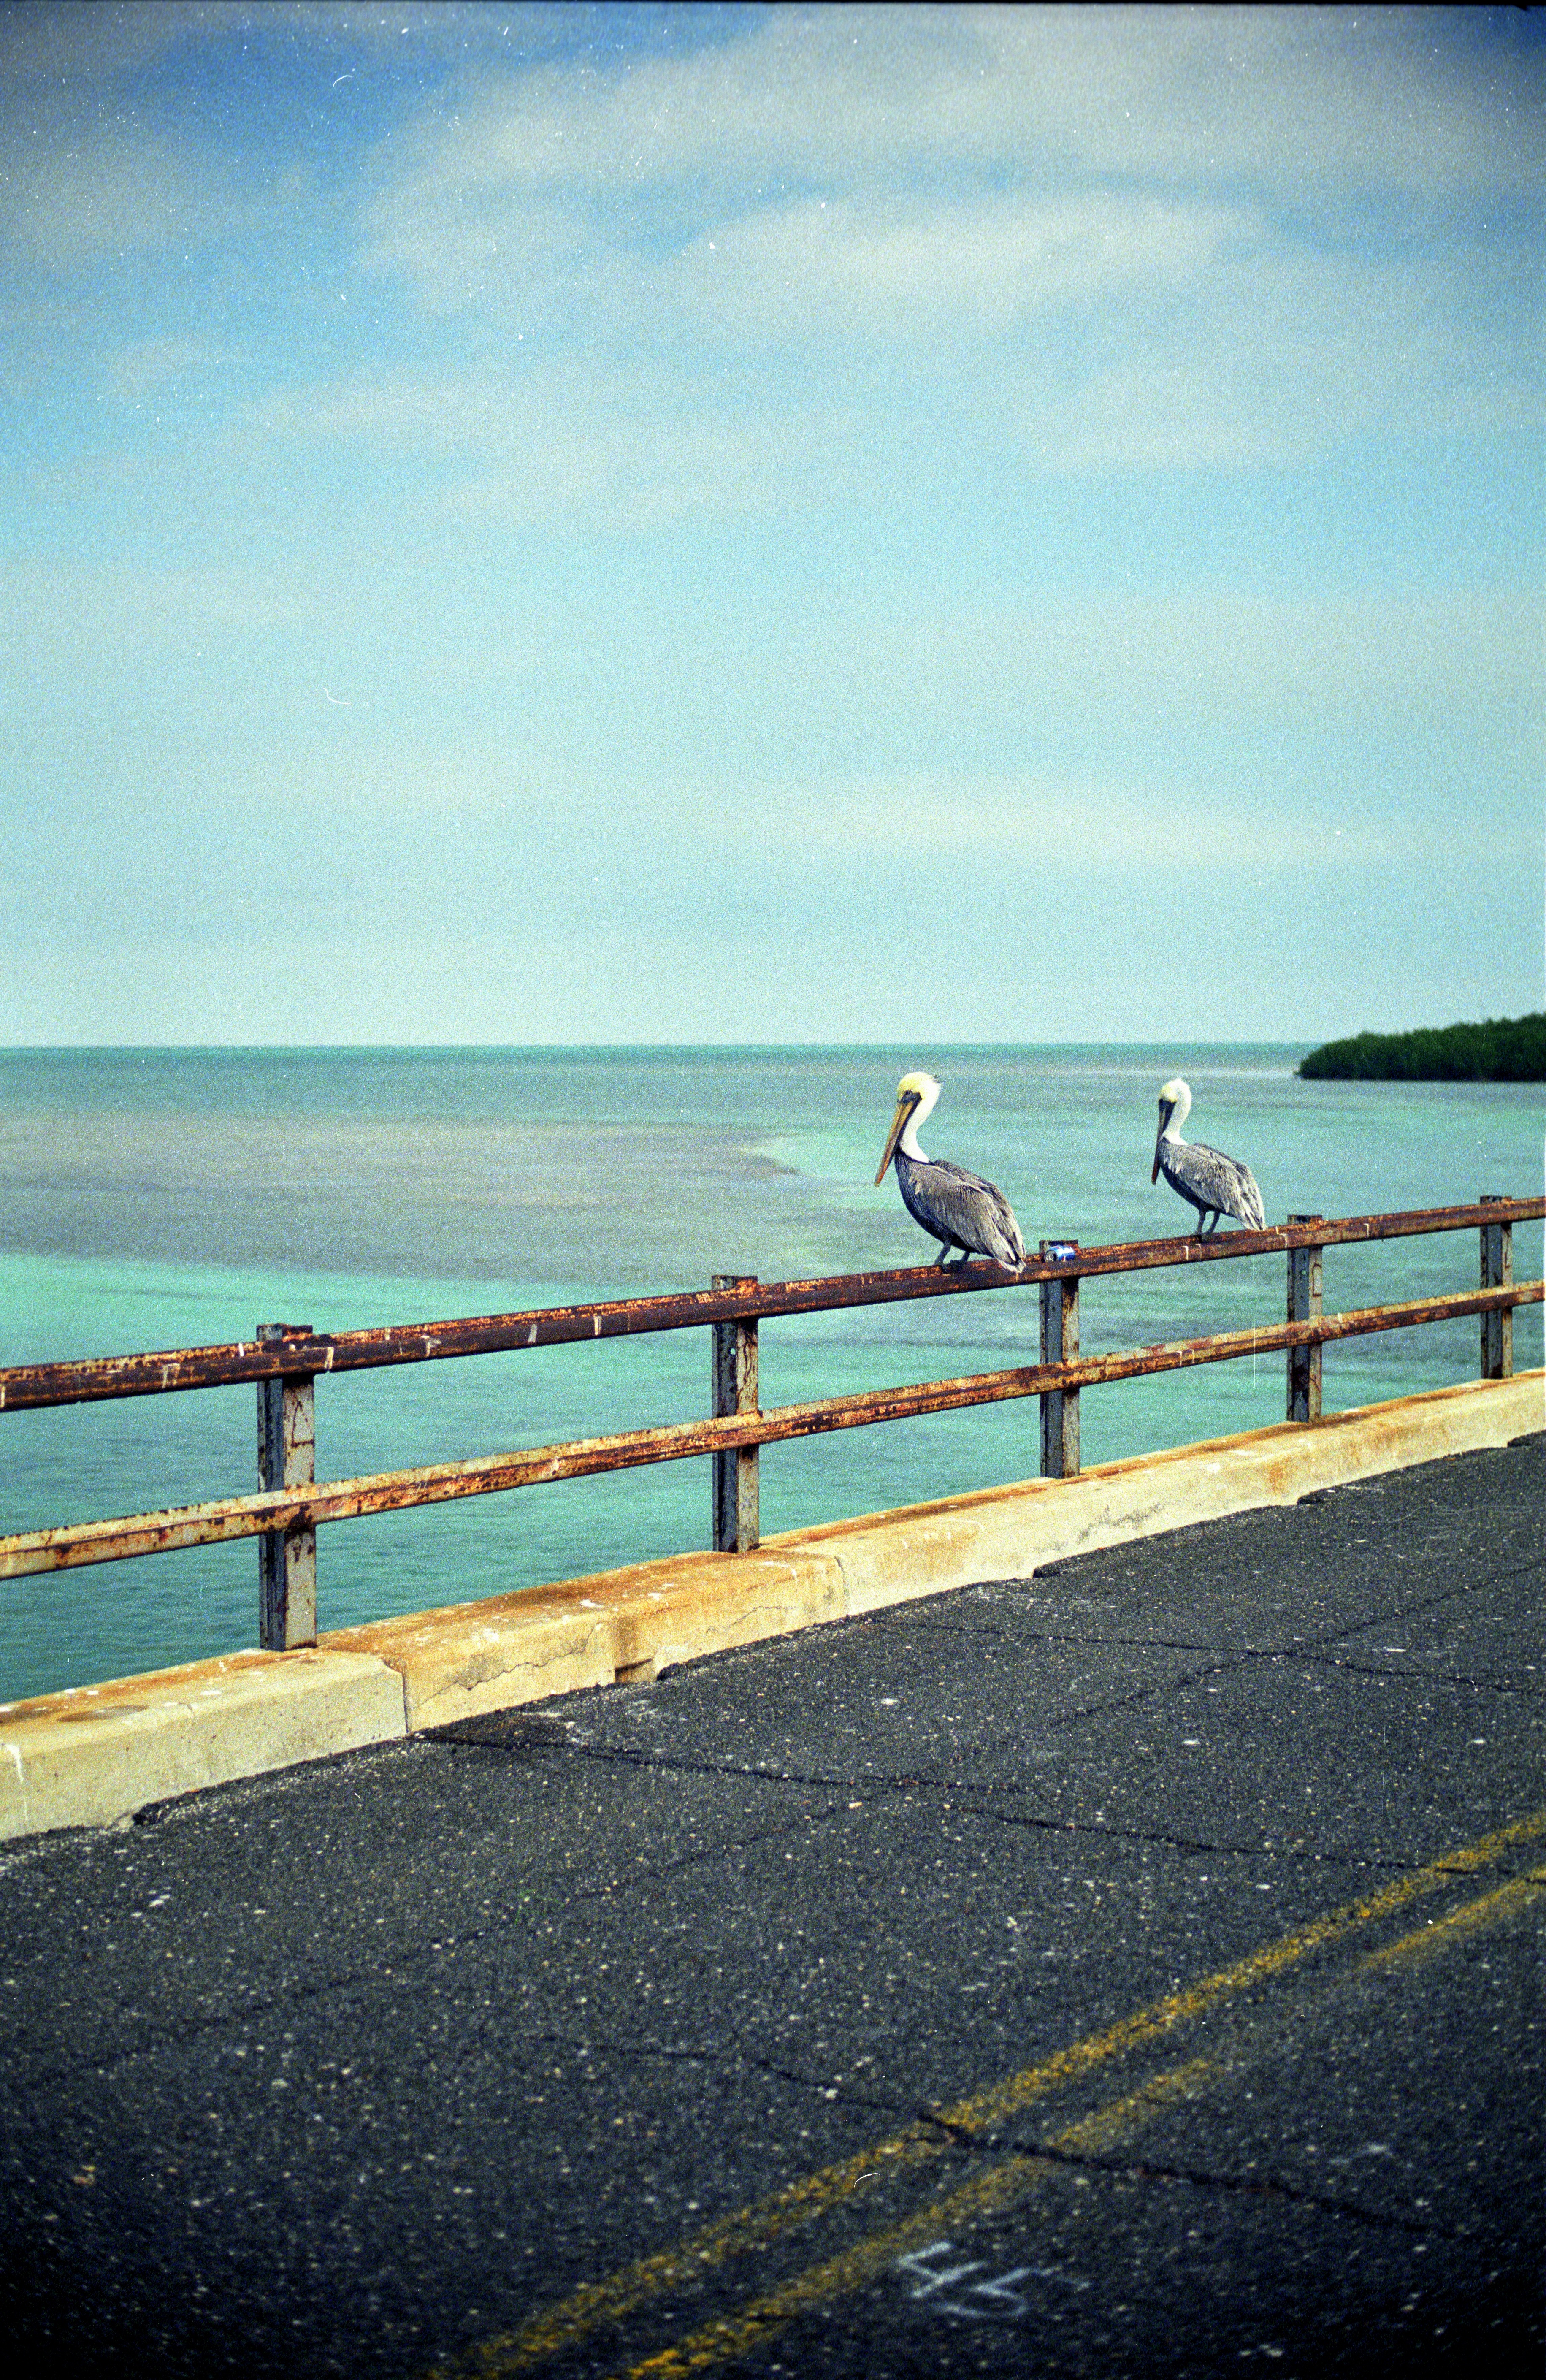
beach, sea, coast, water, sand, ocean, horizon, cloud, sky, sunset, sunlight, morning, shore, wave, pier, vacation, evening, reflection, bay, blue, body of water